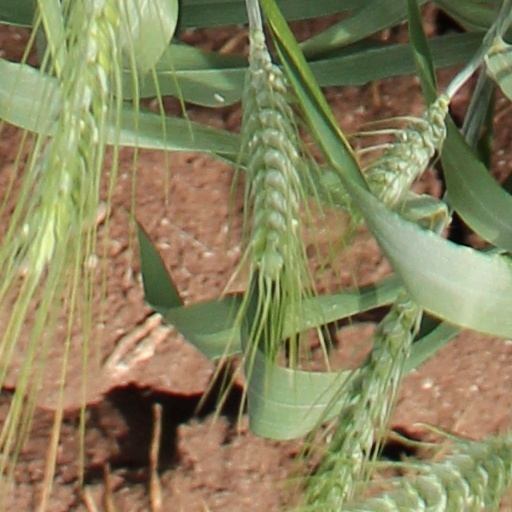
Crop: wheat